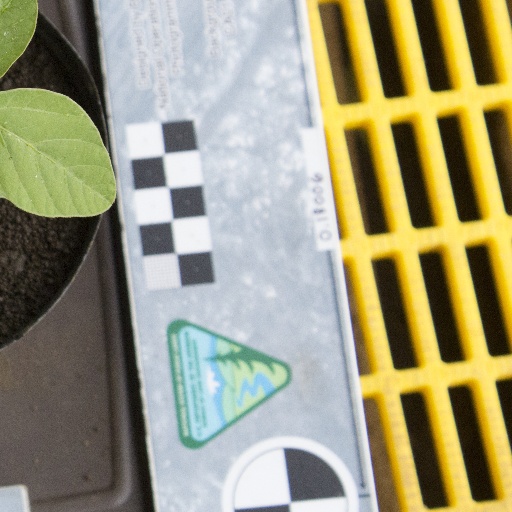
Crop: soybean